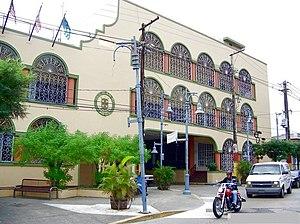
Añasco est une municipalité de l'île de Porto Rico s'étend sur une superficie de 104 km² et regroupe 28 348 habitants.